Raids on Lochaber and Shiramore

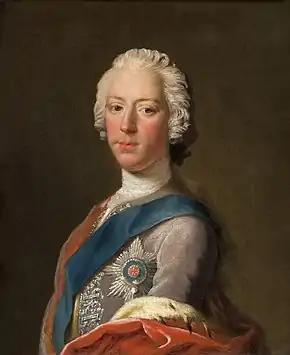
Charles Edward Stuart known as the "Young Pretender"

On 27 June, Munro of Culcairn now at Shiramore had been ordered to Caithness with his own company, the Rosses and Geanies'. He reached Thurso on 7 July. On the same day Talisker was at a place called Unish having gone there on information that the "Young Pretender" was there. On 8 July, Talisker hurried over to Mugstot in Trotternish having heard news that the "Young Pretender" had landed there on 29 June disguised in women's clothes. On 10 July, General Campbell reached Skye from Barra having received information that the "Young Pretender" had left Portree along with the Laird of Mackinnon. That day the old Laird of Mackinnon was captured in Morar and he confirmed that the "Young Pretender" had left Skye on 4 July. On 13 July, the Duke of Cumberland at Fort Augustus ordered that a chain was to be formed from Loch Eil to Loch Hourn in order to seal off Morar and Arisaig. Alexander Gunn and George Mackay's independent companies were ordered into the chain. Lord Loudoun then ordered Munro of Culcairn with his three companies to march for Gairloch to guard the coast against the landing of the "Young Pretender". On 18 July, the Duke of Cumberland left Fort Augustus and was greeted in triumph a few days later in London. That day Munro of Culcain and his three companies left Thurso. On 21 July, the "Young Pretender" slipped through the cordon at Glencosie. On 24 July, the cordon was withdrawn and Alexander Gunn's company returned to Shiramore, but George Mackay's company was ordered to Loch Broom. Munro of Culcairn reached Loch Broom on the same day having marched 120 miles in seven days. However, Lord Albemarle who was now in charge at Fort Augustus ordered Culcairn back to Thurso. In late July, the "Young Pretender's" body double, Roderick Mackenzie, was shot dead in mistake for him which gave him time to escape from being pursued in Glenmoriston. Alexander MacDonald of Kingsburgh who had been brought in as a prisoner and whose house "The Young Pretender" had stayed in was sent off to Edinburgh on 29 July. Culcairn prepared to march back to Thurso on 30 July, but on 1 August, whilst at Foulis Castle, he received orders from Lord Loudoun to go back to Loch Broom. He set off to Loch Broom the next day having marched 92 miles in five days. He sent detachments to Rhu Stoer and Loch Ewe, and was joined by George Mackay's company.